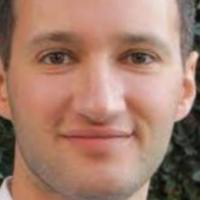
Age group: age 21-30